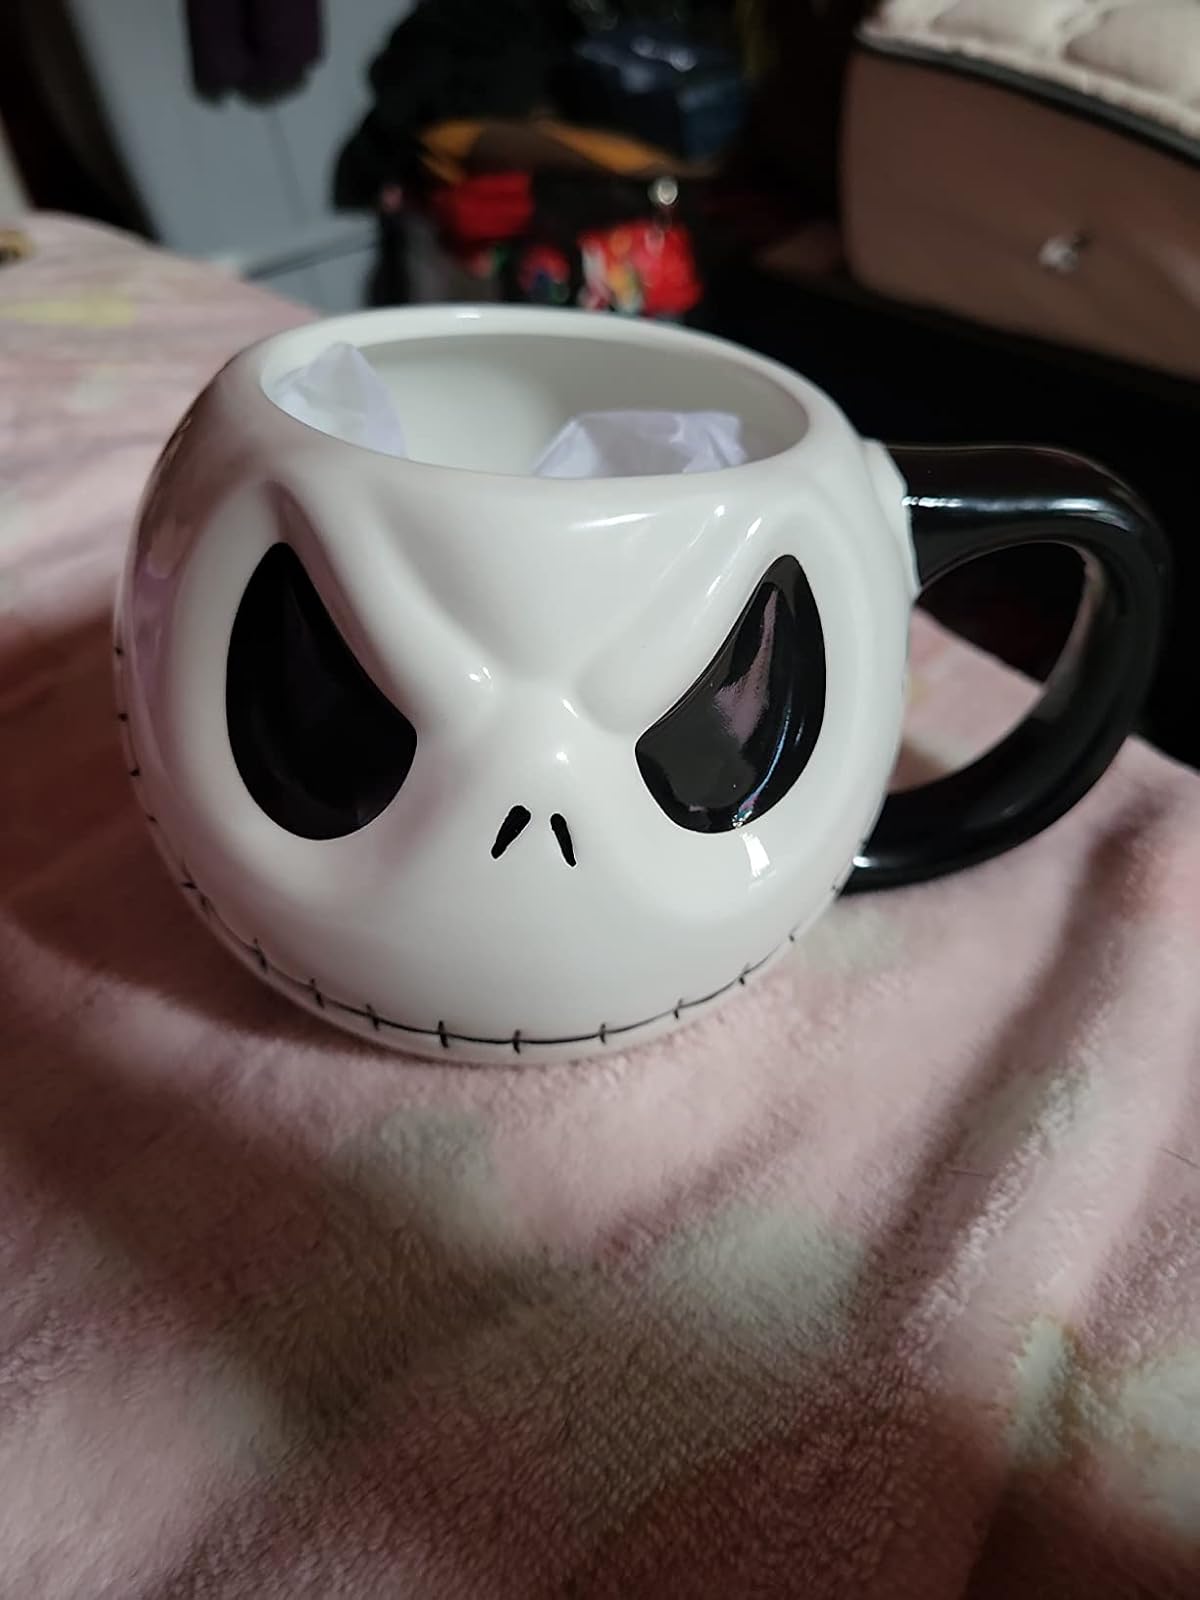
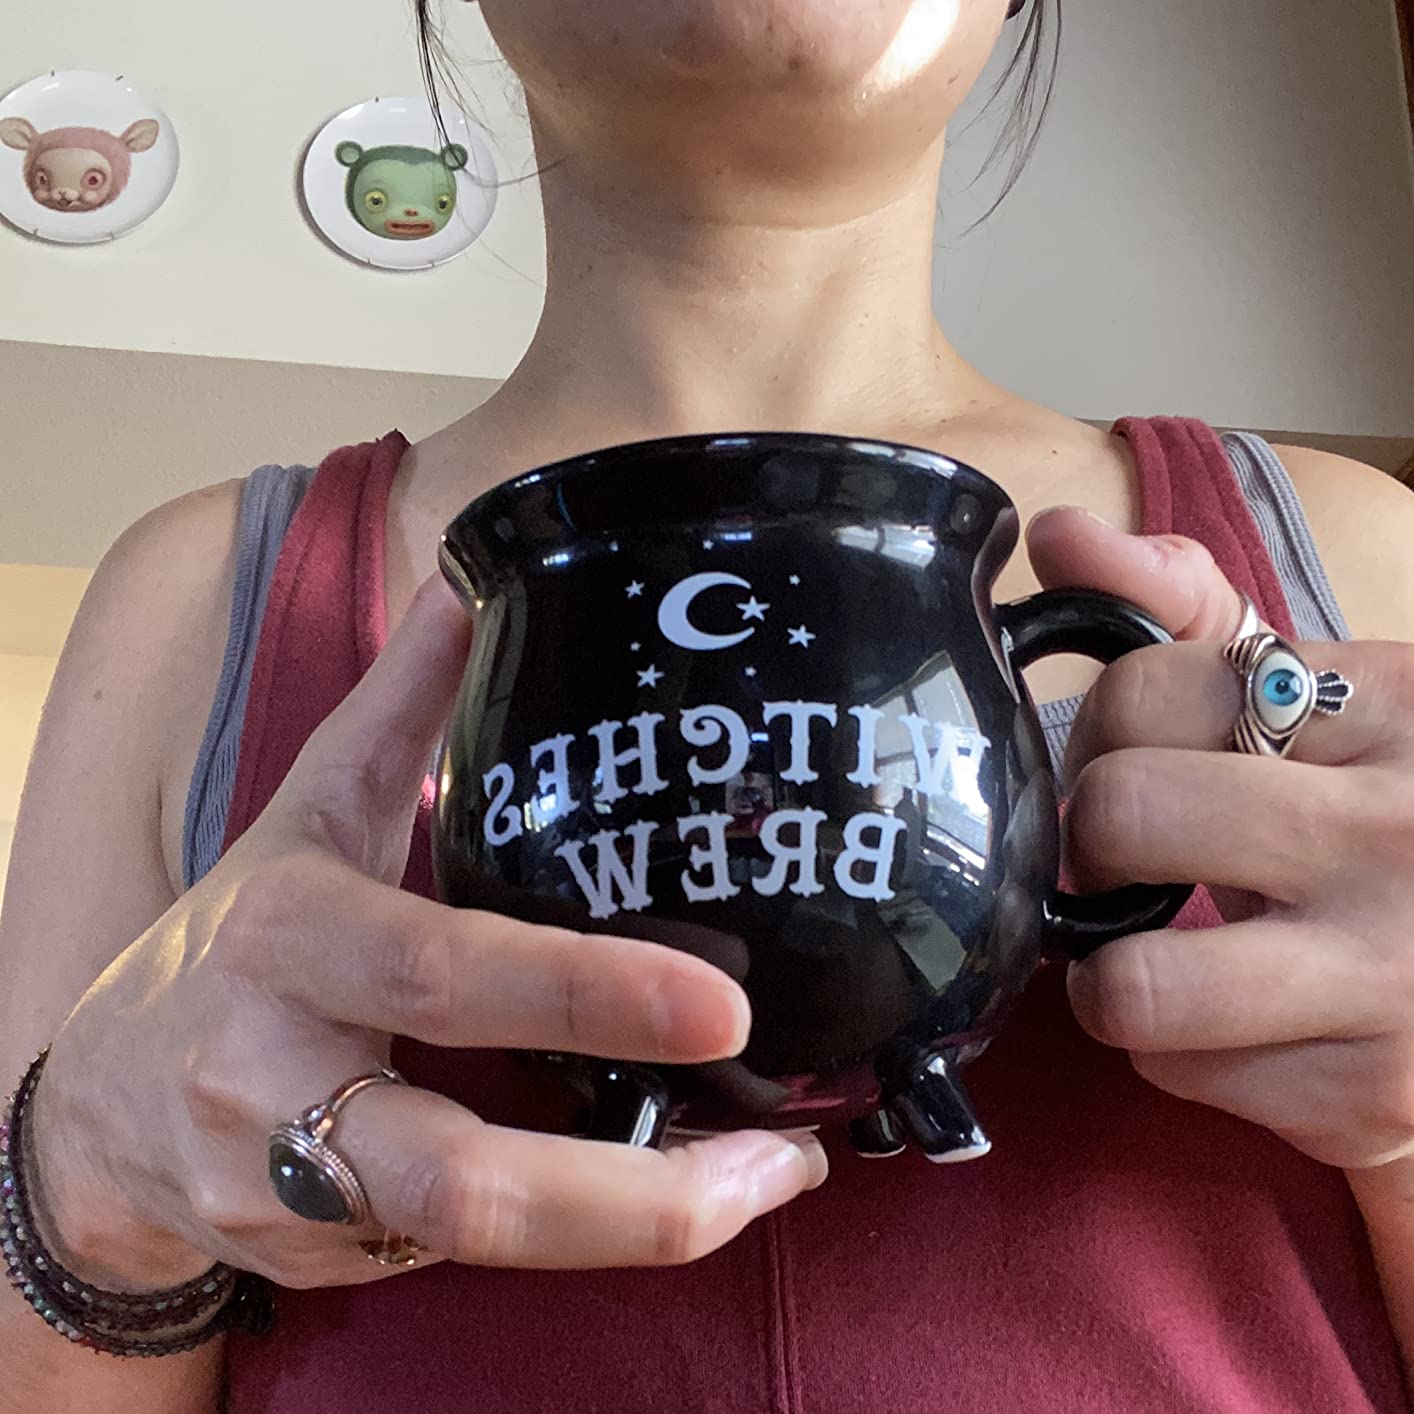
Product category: items_mug
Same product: no